Paris in the 17th century

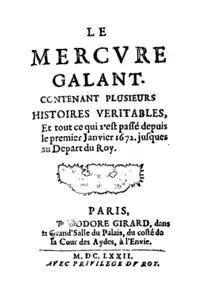
First page of the "Mercure Galant" (1672)

Another pioneer in helping the Paris poor during the period was Vincent de Paul. As a young man, he had been captured by pirates and held as a slave for two years. When he finally returned to France, he entered the clergy and became chaplain to the French prisoners in Paris sentenced to the galleys. He had a talent for organization and inspiration; in 1629 he persuaded wealthy residents in the parish of Saint-Sauveur to fund and participate in charitable works for the poor of the Paris; with its success, he founded similar "confréries" for the parishes Saint-Eustache, Saint-Benoît, Saint-Merri and Saint Sulpice. In 1634, he took on a much more challenging task; providing assistance to the patients of the city's oldest and largest hospital, the Hôtel-Dieu, which was terribly overcrowded and under-funded. He persuaded wealthy women from noble families to prepare and distribute meat broth to the patients, and to help the patients with their needs. He instructed the women visiting the hospital to dress simply, and to speak to the poor with "humility, gentleness and cordiality." As time went on, he discovered that some of the wealthy women were delegating the servants to do the charitable work. In 1633, he founded a new charitable order for young women from more modest families, the Filles de la Charité, to carry on the work of feeding the poor. The young women, dressed in gray skirts and white "cornettes", carried pots of soup to the poor of the neighborhoods. The first house of the order was at La Chapelle. Between 1638 and 1643, eight more houses of the order were opened to serve food to the poor.